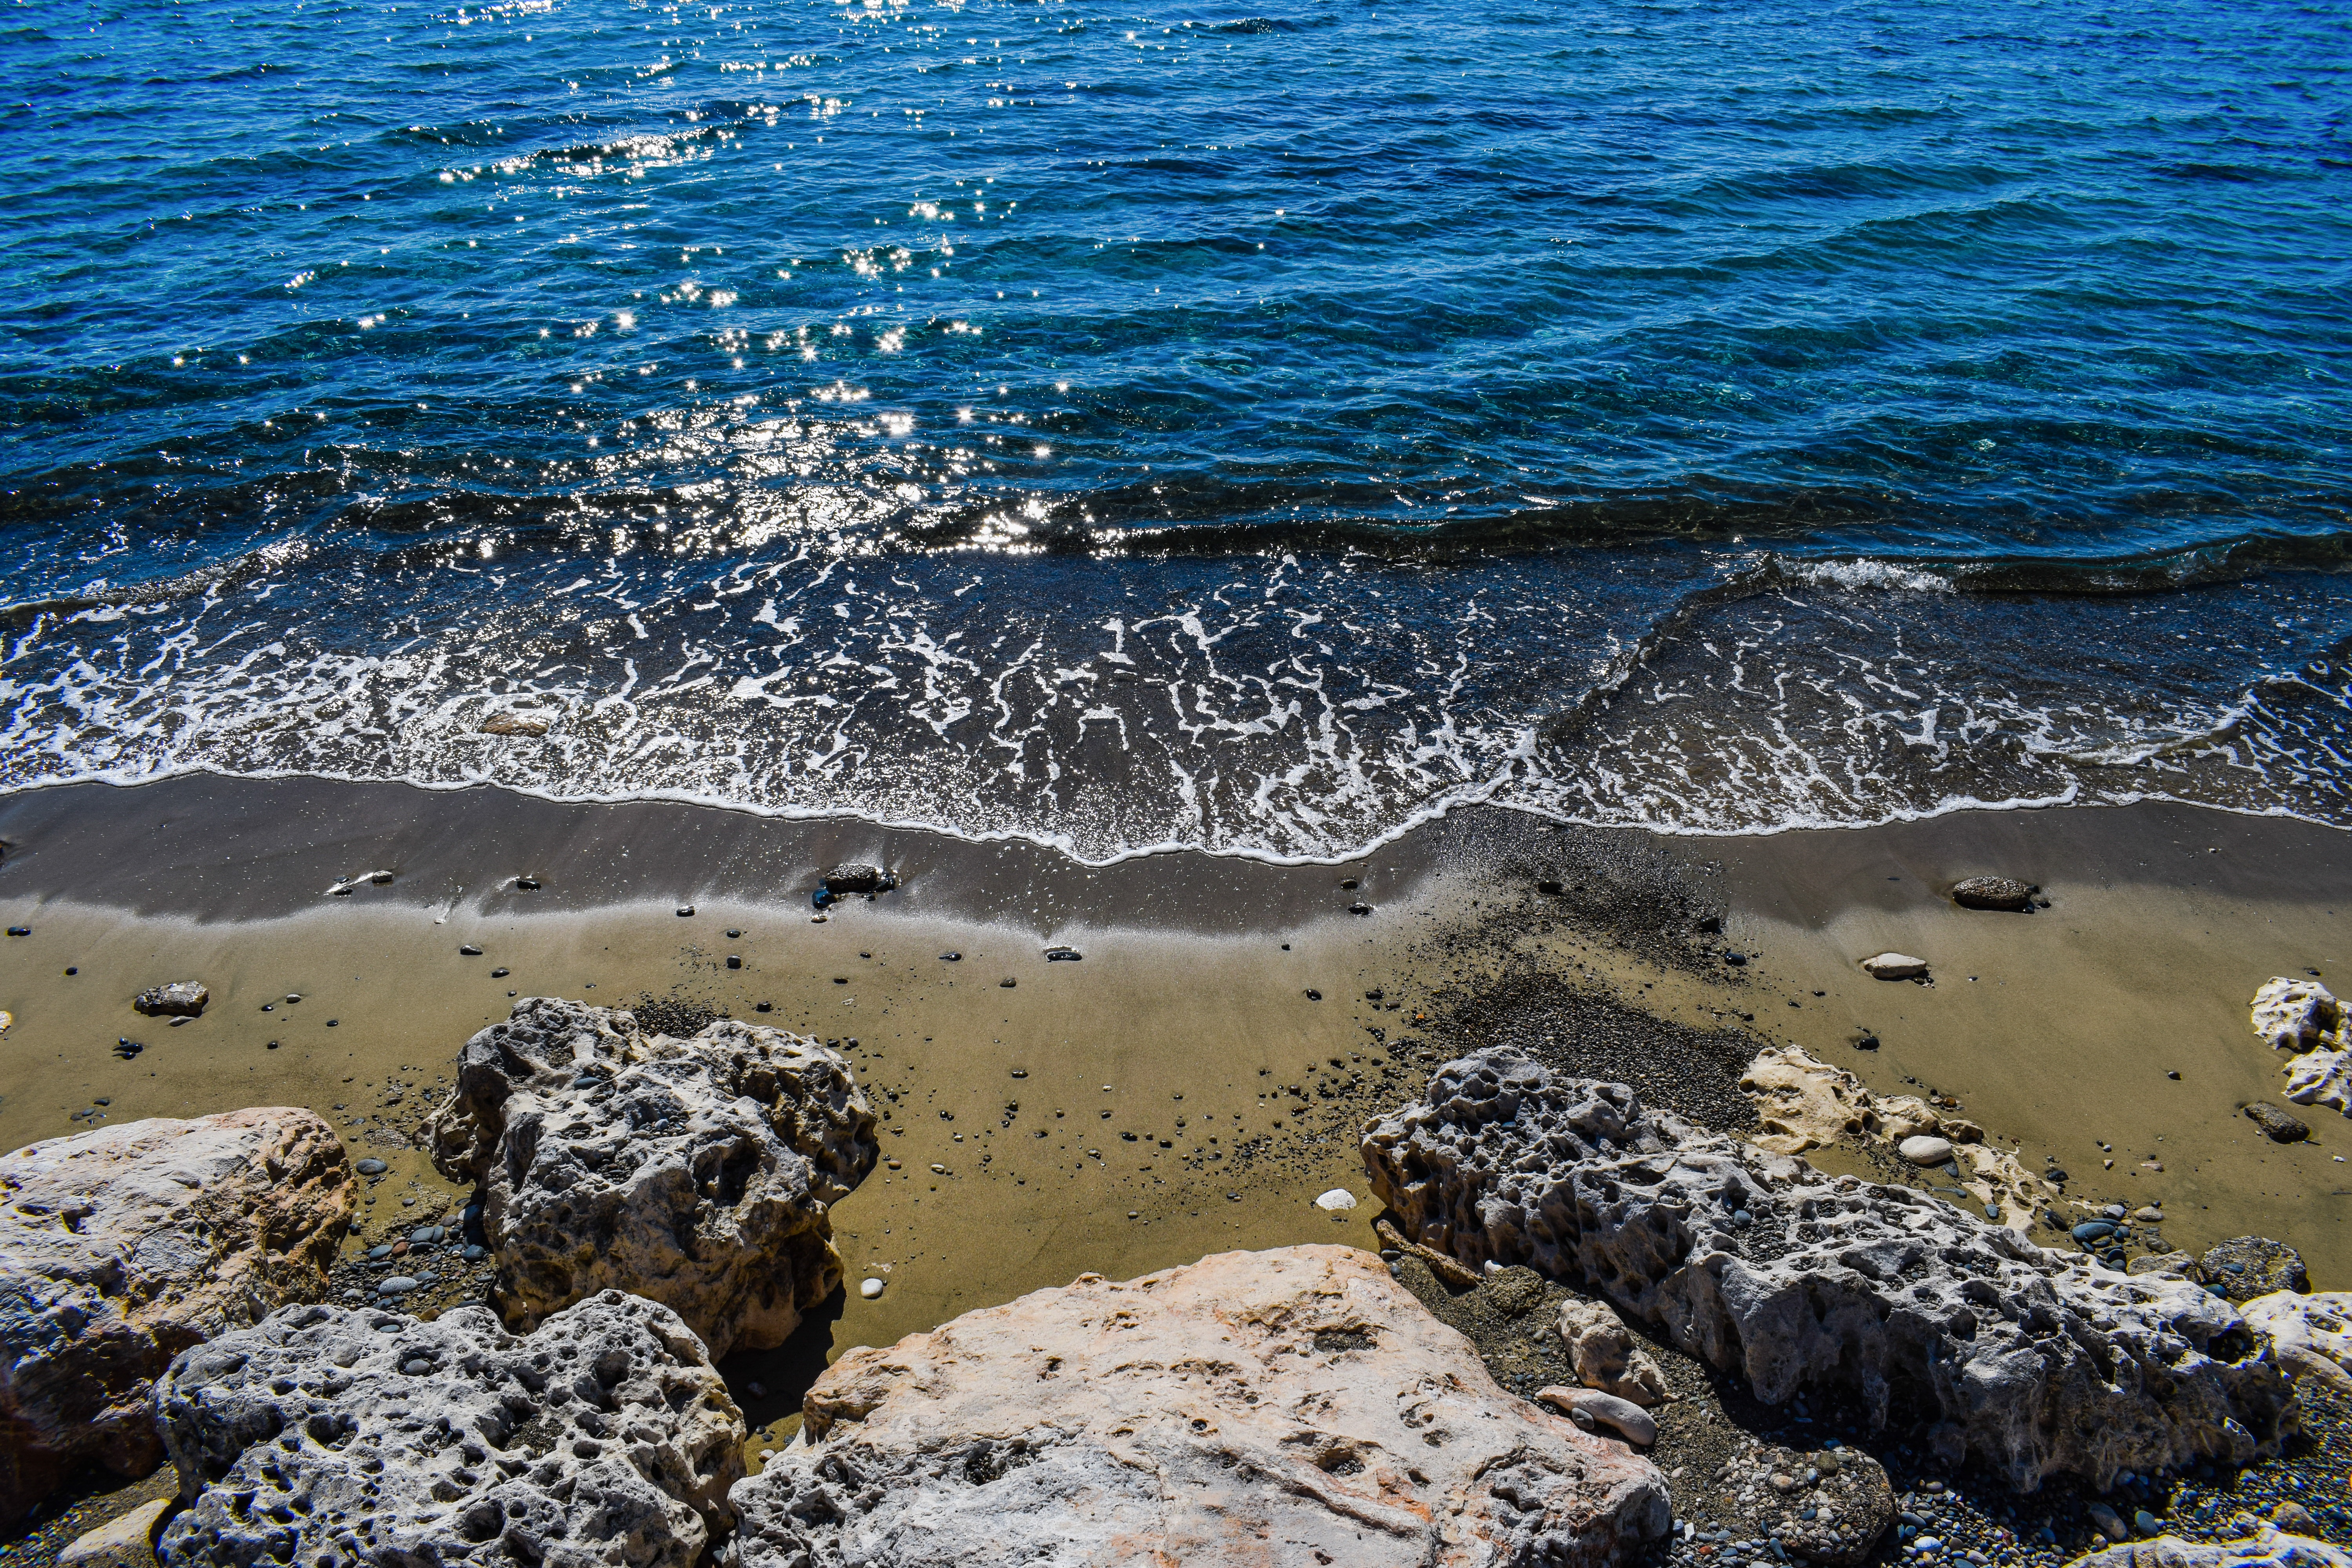
beach, sea, coast, water, nature, rock, ocean, shore, wave, cliff, scenery, body of water, cyprus, cape, ormidhia, wind wave